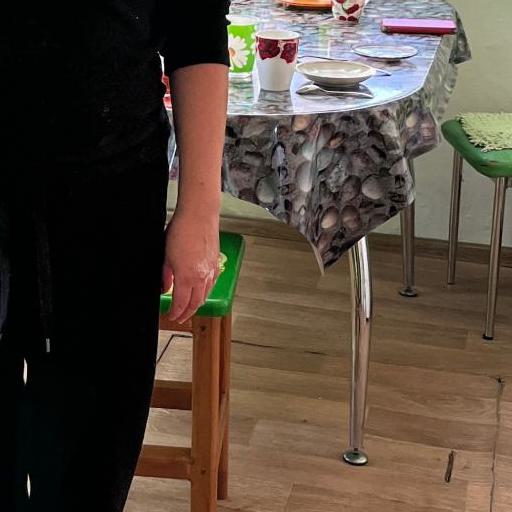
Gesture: no_gesture